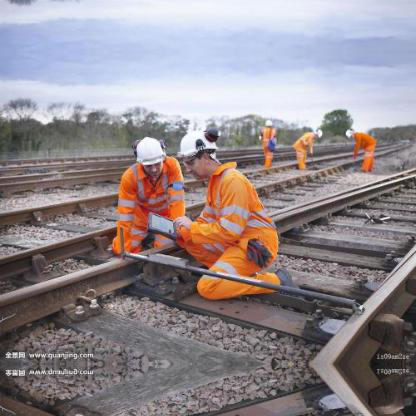
Objects in the image:
label: helmet
label: helmet
label: helmet
label: helmet
label: helmet